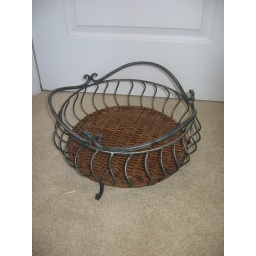
Iron fruit basket or for rolled up towels in a bathroom